Fire and Ashes (film)

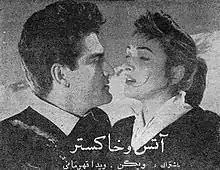

Fire and Ashes (Persian: آتش و خاكستر; "Atash va khakestar") is a 1961 Iranian film directed by Khosrow Parvizi. The film featured leading romantic couple the popular Armenian-Persian singer Vigen and actress Vida Ghahremani.